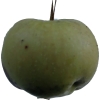
Label: Apple 12